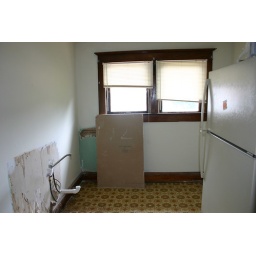
This kitchen is sill in progress, though, with any luck, I should have water when I get home today.